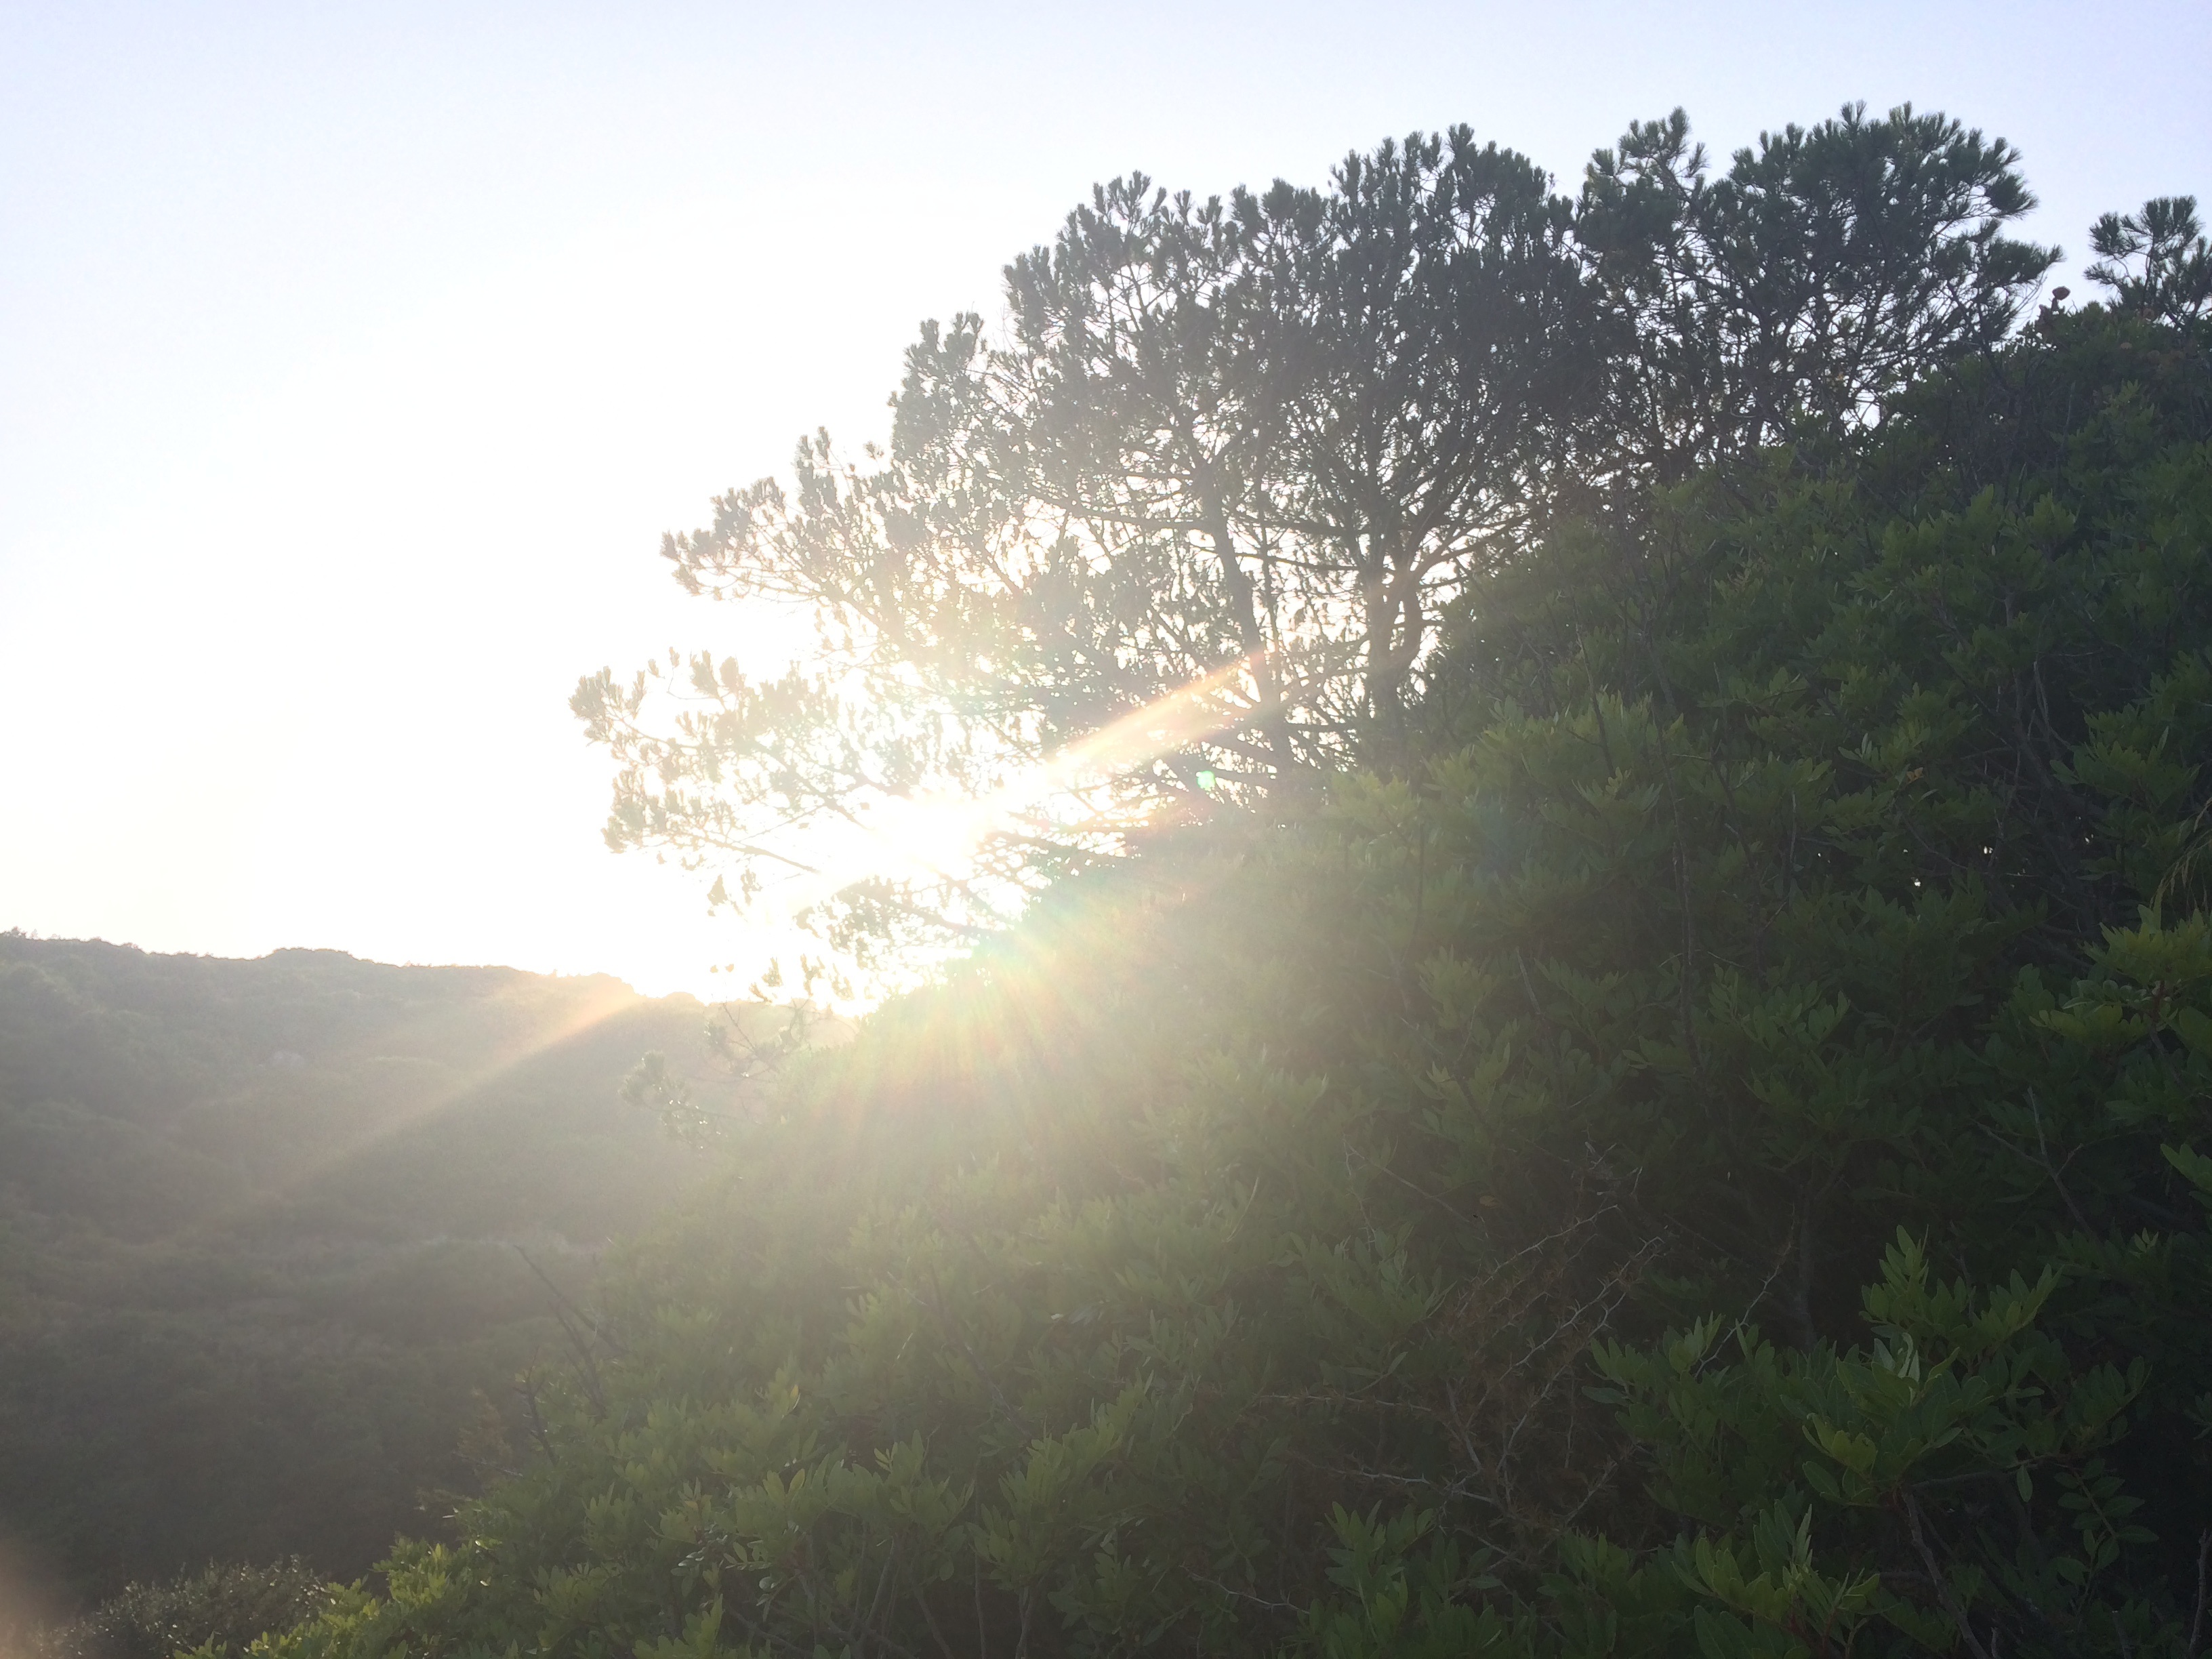
tree, nature, forest, mountain, mist, meadow, sunlight, morning, hill, mountain range, habitat, atmospheric phenomenon, mountainous landforms